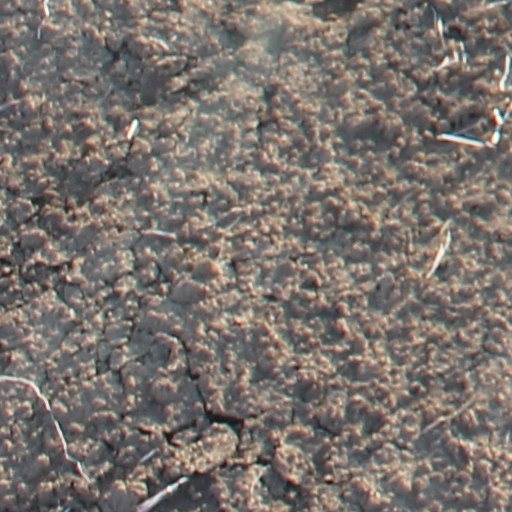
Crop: wheat